Question: Please indicate a possible affordance area of bicycle that can be used for sitting on
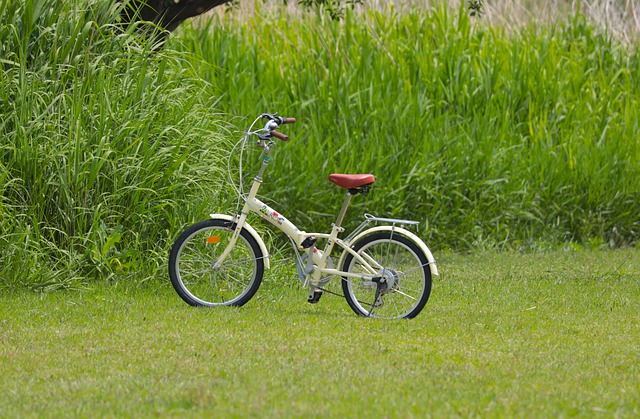
Answer: [329.888, 170.721, 371.859, 191.325]